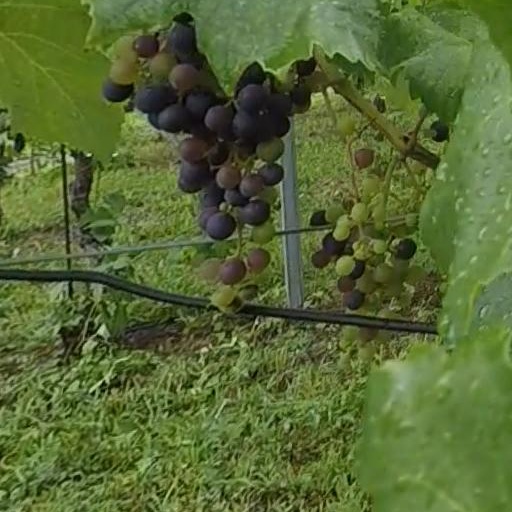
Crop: grape